Eric Stonestreet

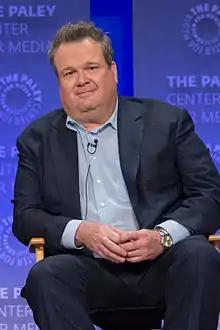
Stonestreet at PaleyFest LA in March 2015

Eric Allen Stonestreet (born September 9, 1971) is an American actor. He is known for portraying Cameron Tucker in the ABC sitcom "Modern Family" (2009–2020), for which he received two Emmy Awards for Outstanding Supporting Actor in a Comedy Series out of three nominations. He first rose to prominence in a recurring role on "". He has also appeared in films including "Bad Teacher" (2011), "Identity Thief" (2013), "The Loft" (2014), and "Confirmation" (2016), and provides the voice of Duke in the animated "The" "Secret Life of Pets" film franchise (2016–2019).